High-speed rail in Germany

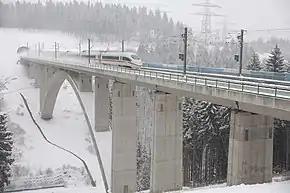
Third generation ICE running on the Nuremberg–Erfurt high-speed railway

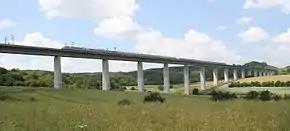
Bartelsgrabentalbrücke of the Hanover–Würzburg high-speed railway

Part of these routes are new constructions that run along or close to the existing, or previous, route: